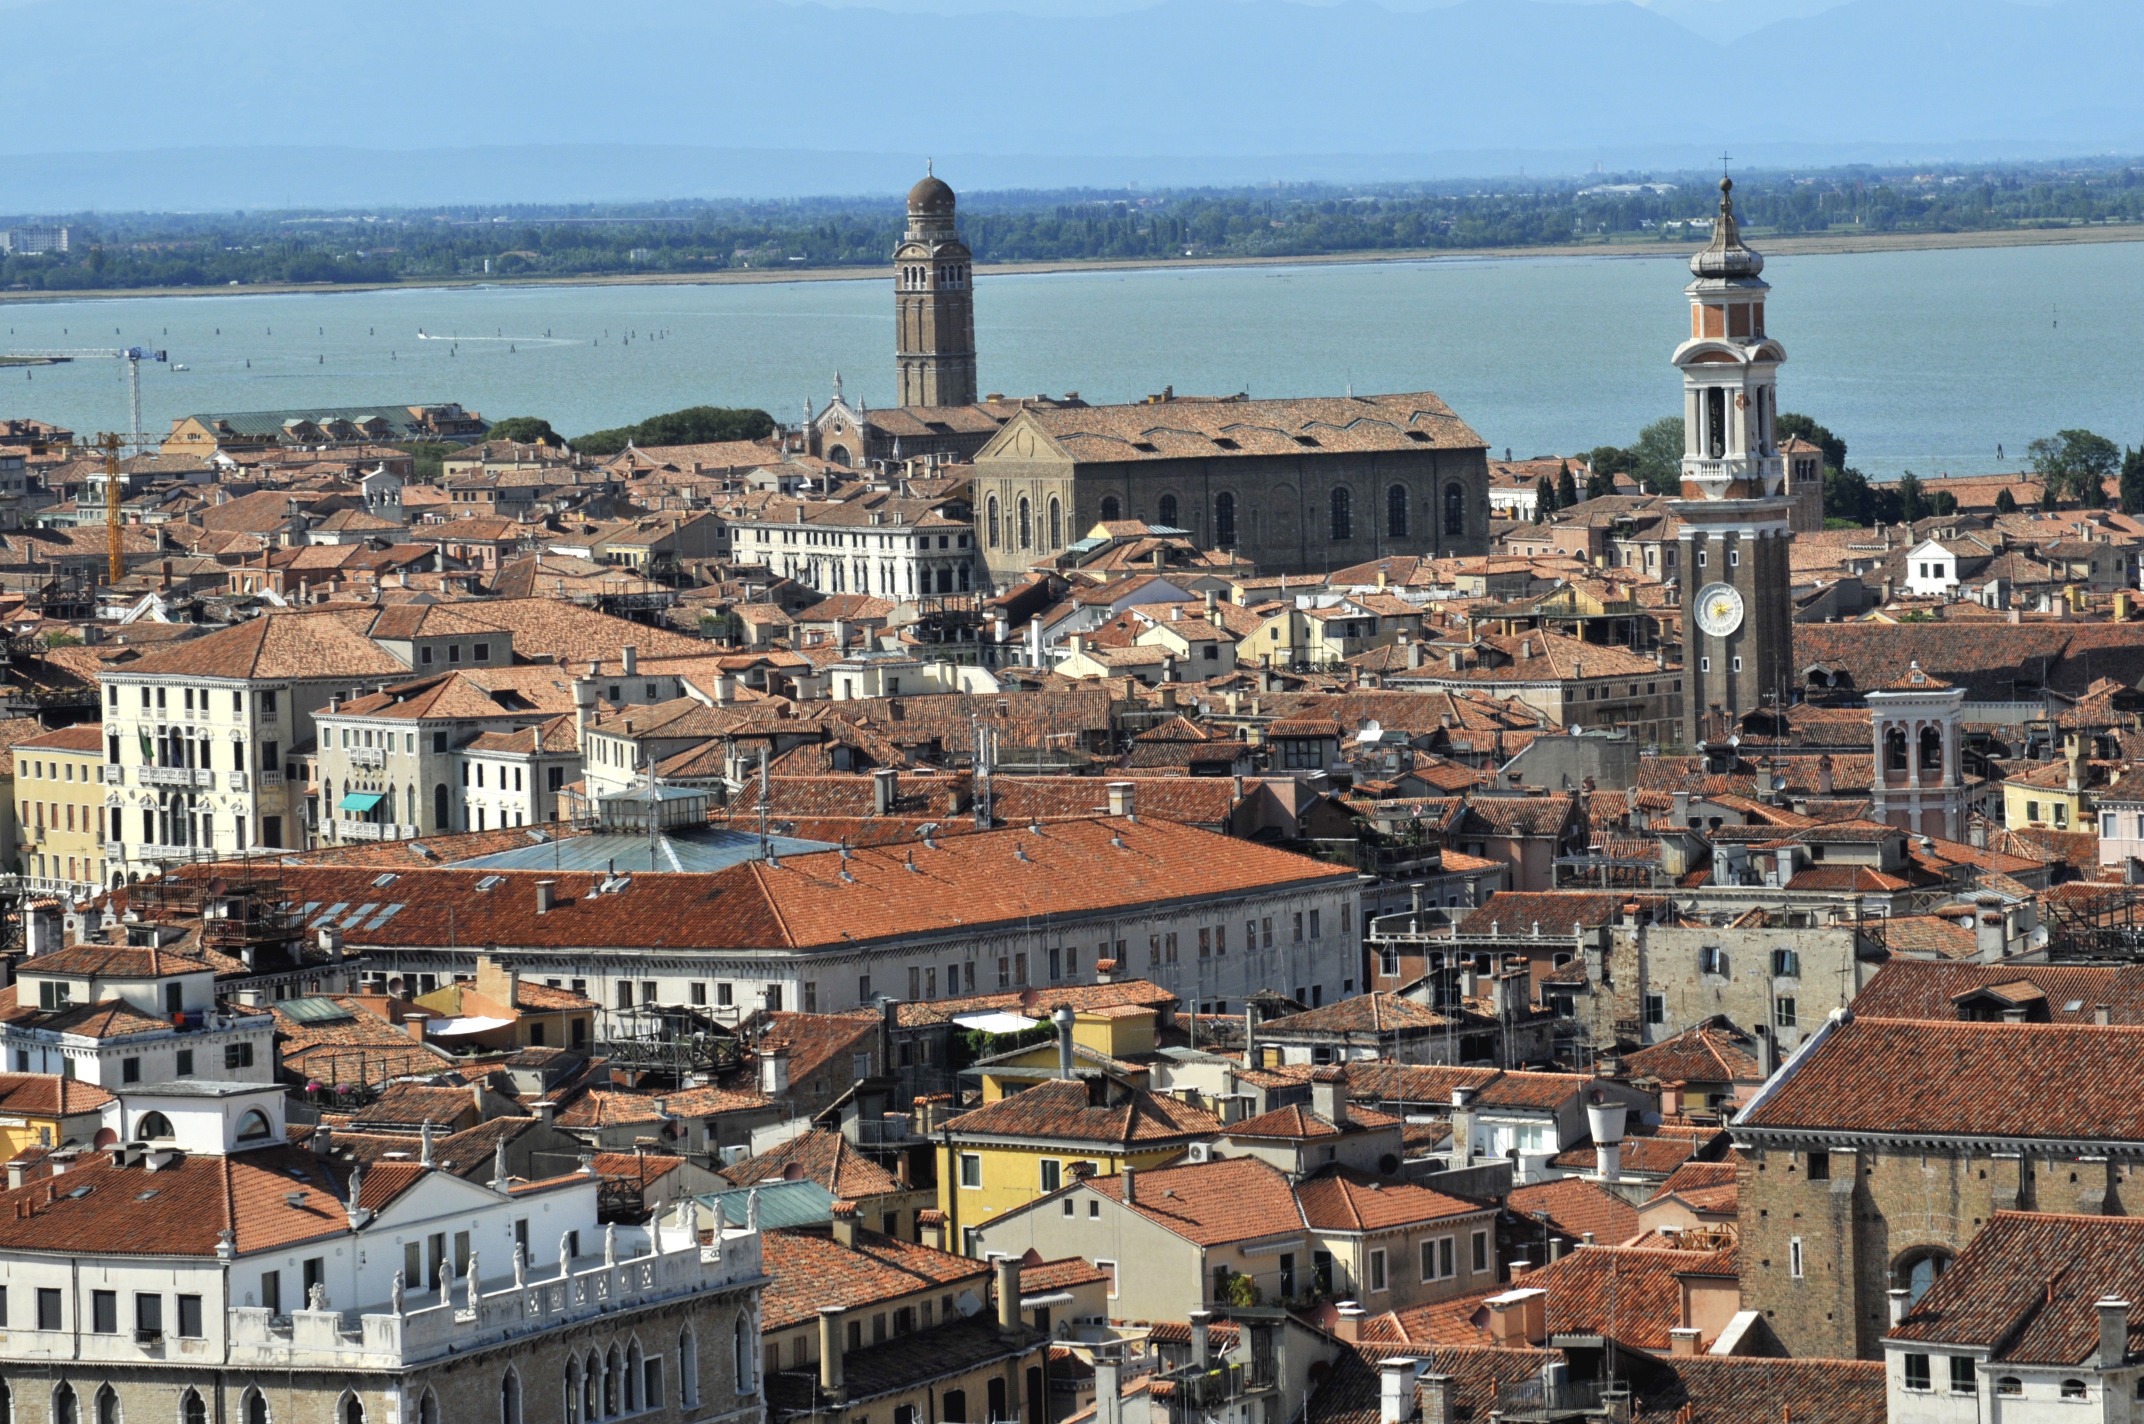
architecture, skyline, town, building, city, urban, cityscape, panorama, downtown, scenic, plaza, scenery, landmark, italy, venice, metropolitan, buildings, town square, metropolis, neighbourhood, ancient rome, aerial photography, ancient history, residential area, human settlement, venetia